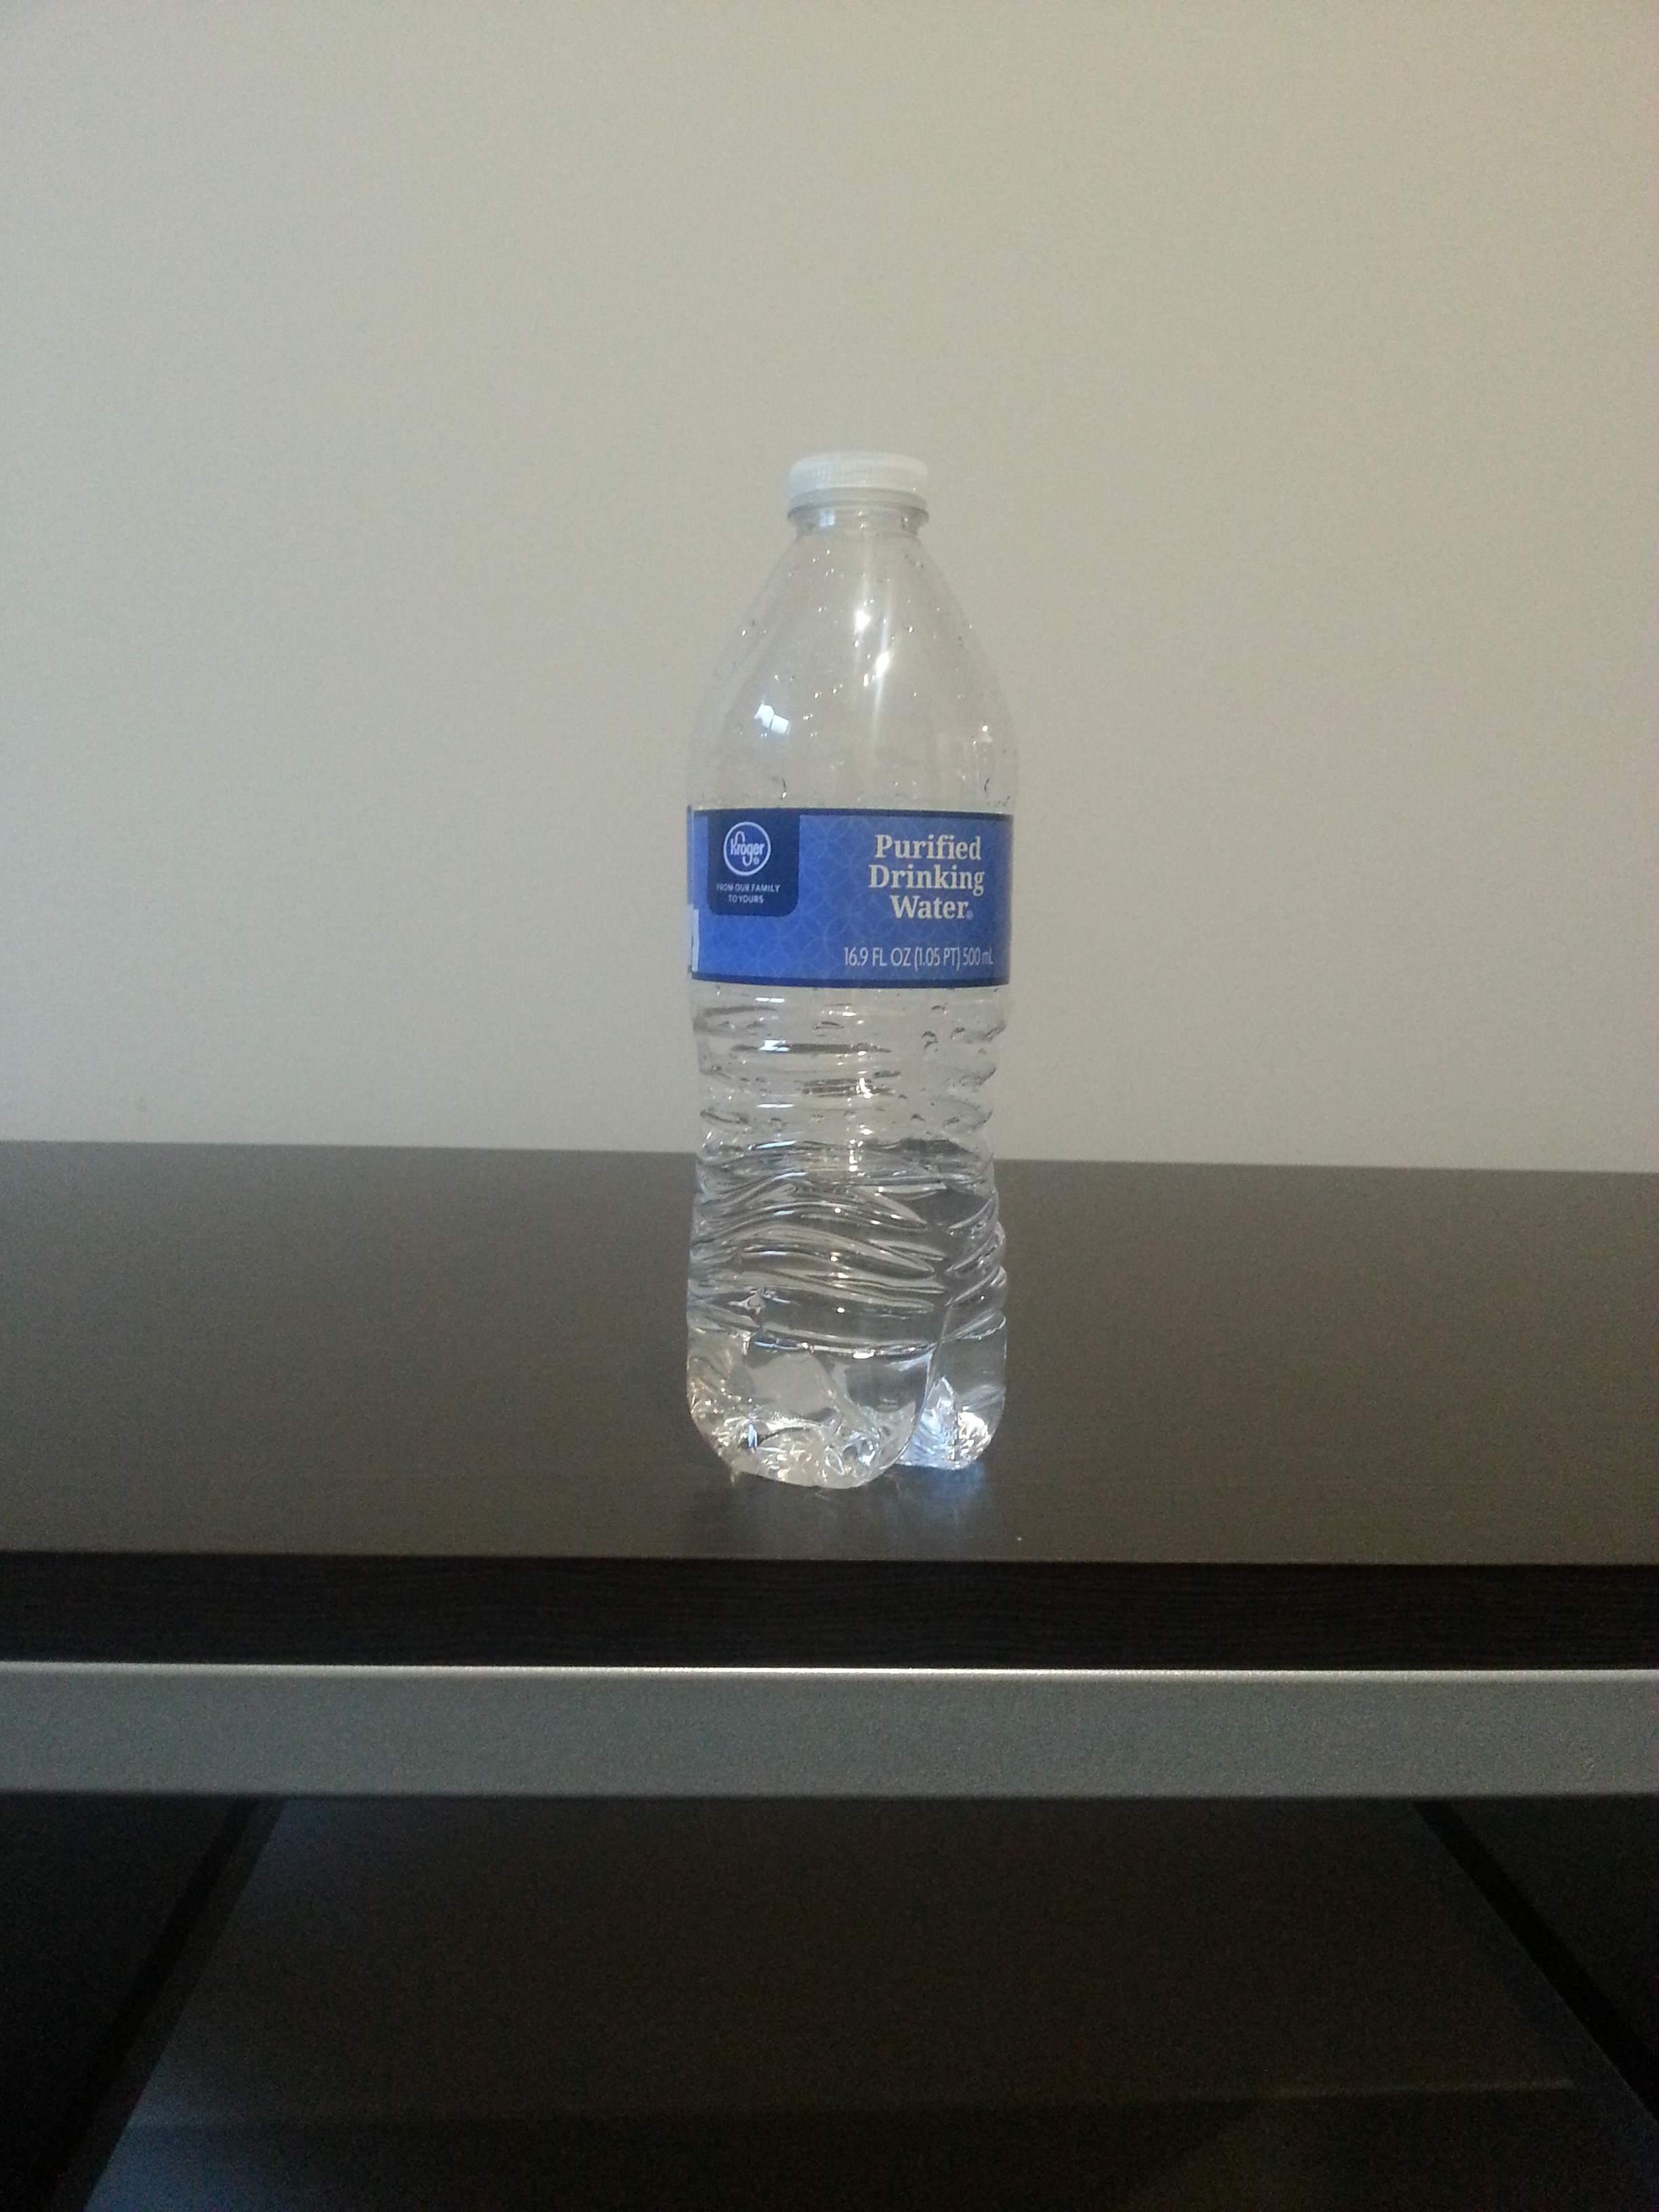
Label: plastic